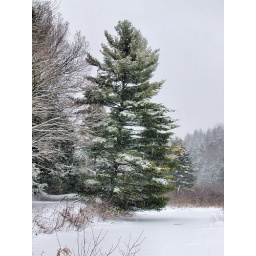
From yesterday....My favorite tree as it leans over the river during a soft snowfall.